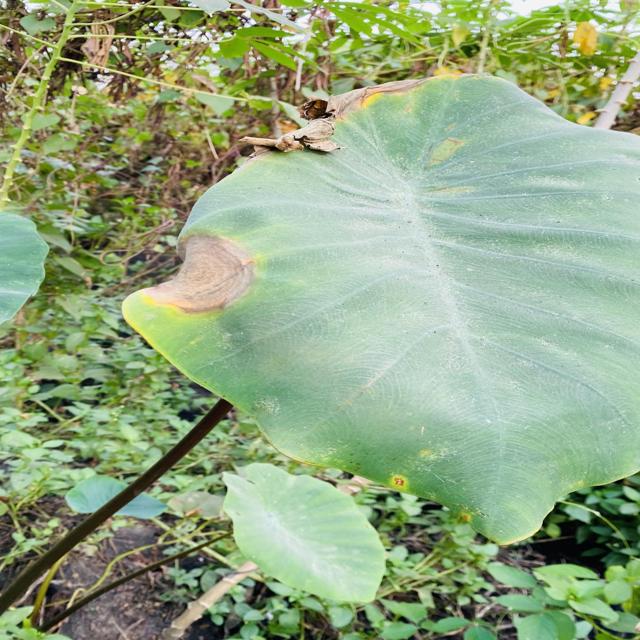
Label: Mid_Blight